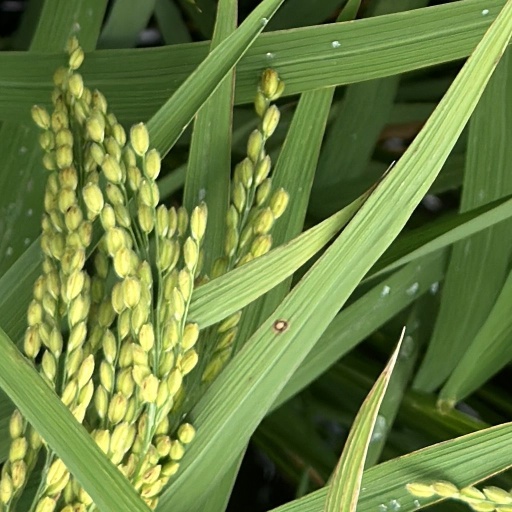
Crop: rice